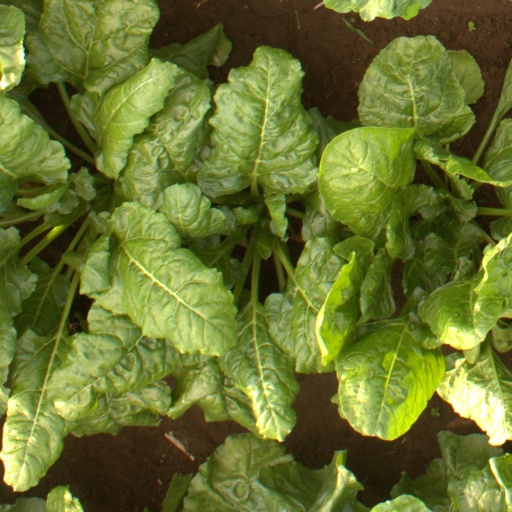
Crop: sugar beet